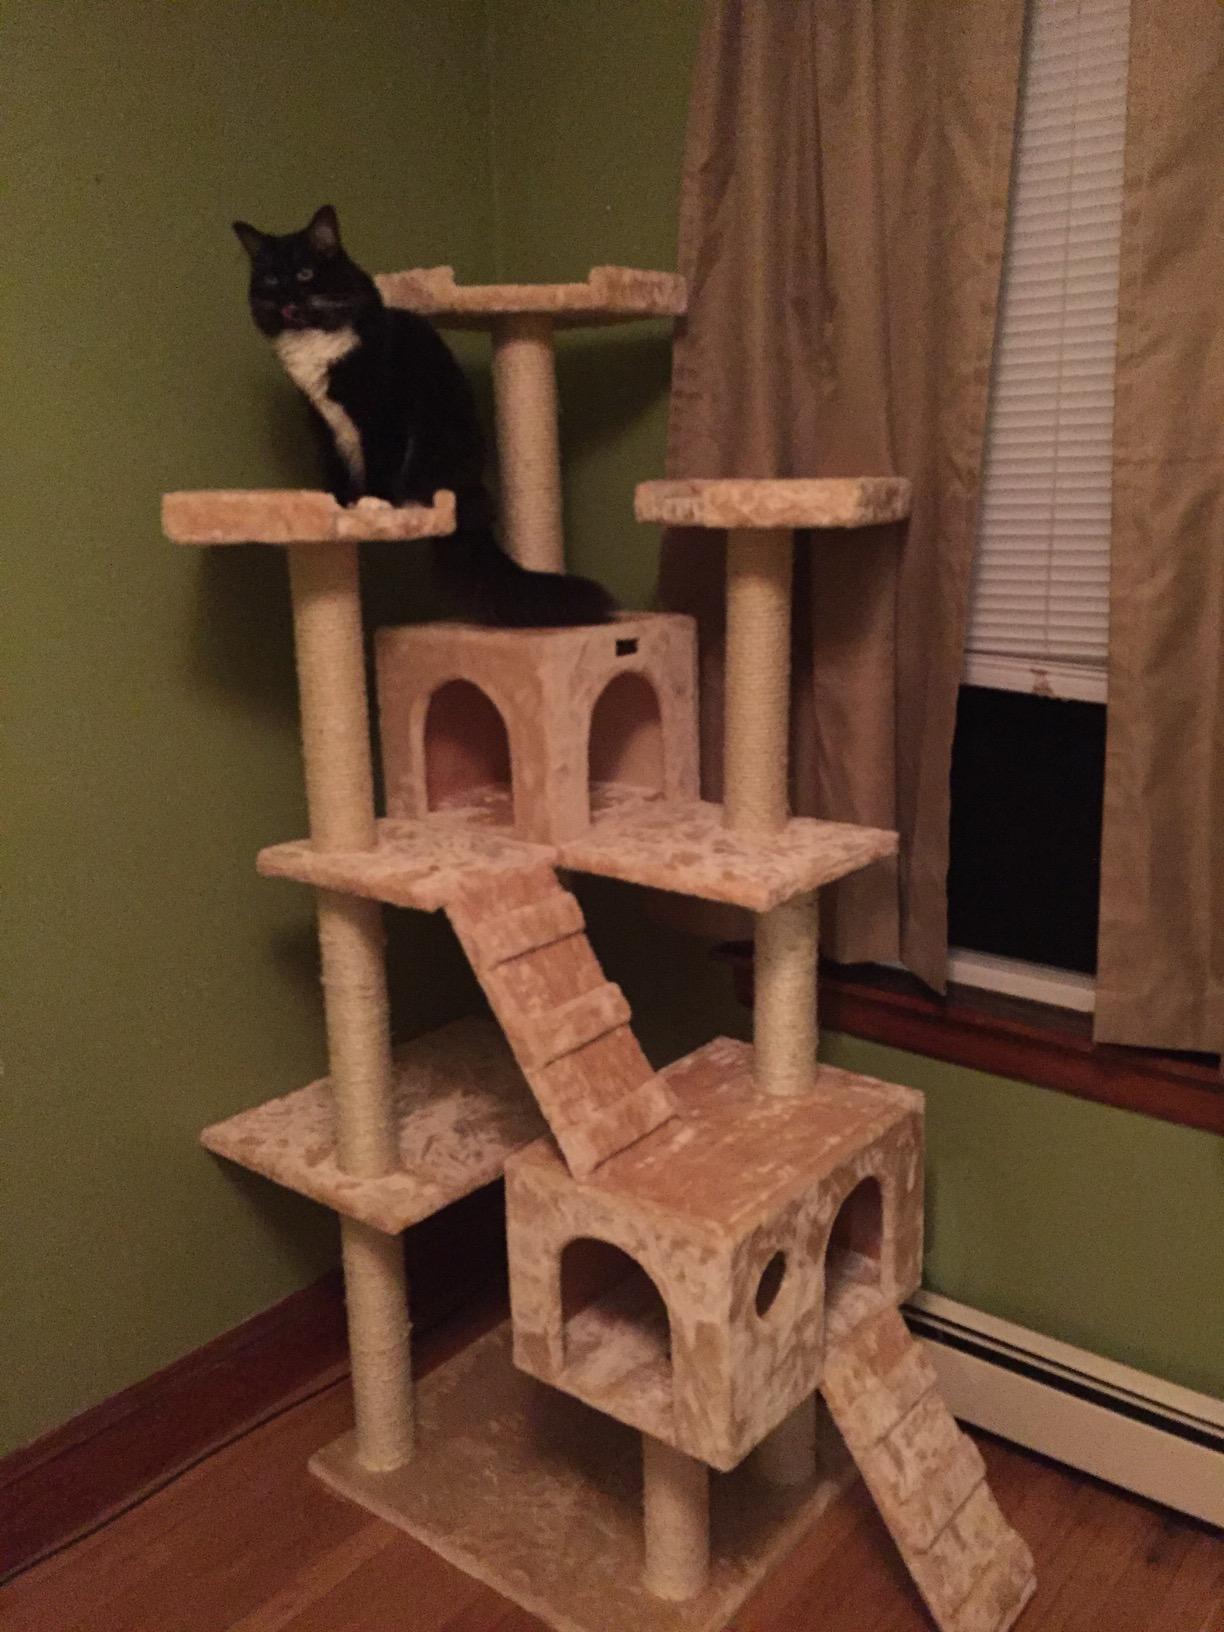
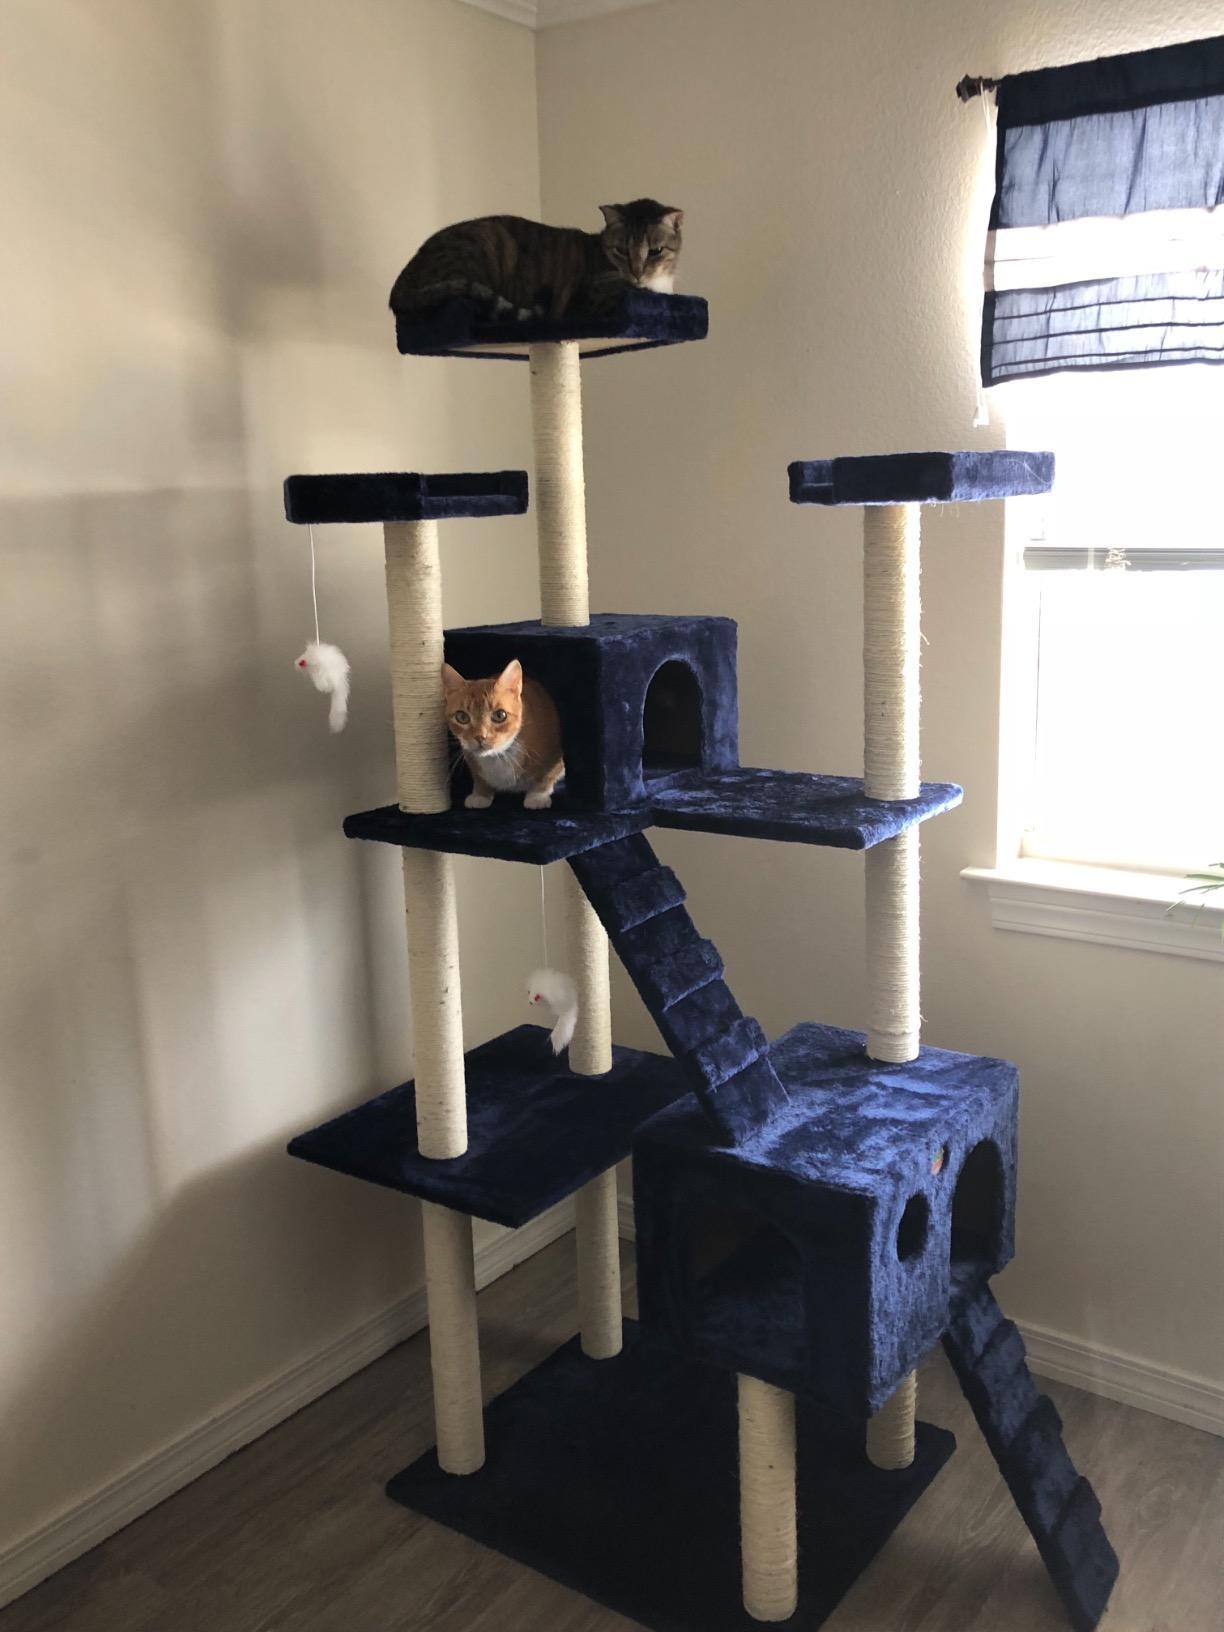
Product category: items_cat tree
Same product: no